Cent Nouvelles Nouvelles

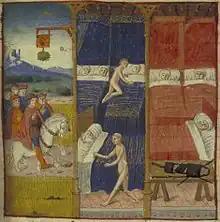
The tale of the three friars, from the illustrated manuscript Hunter 252

The Cent Nouvelles Nouvelles ("One Hundred New Novellas") is a collection of stories supposed to be narrated by various persons at the court of Philip the Good, and collected together by Antoine de la Sale in the mid-15th century.